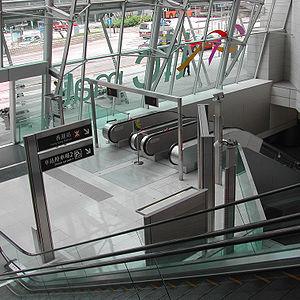
Le métro de Hong Kong, MTR ou Mass Transit Railway est le principal moyen de transport en commun à Hong Kong avec environ 50 % des trajets effectués via ce mode de déplacement. La première ligne ferrée est ouverte en 1910. Elle fait partie du réseau Kowloon-Canton Railway. En 1979, MTR ouvre sa première ligne. En 2007, KCR et MTR fusionnent.